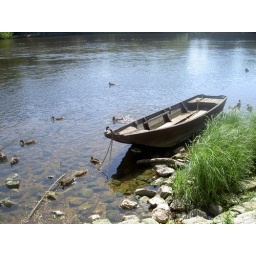
Small wooden barque surrounded with ducks, on the bank of a river in the country, center of France.